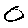
Label: 0